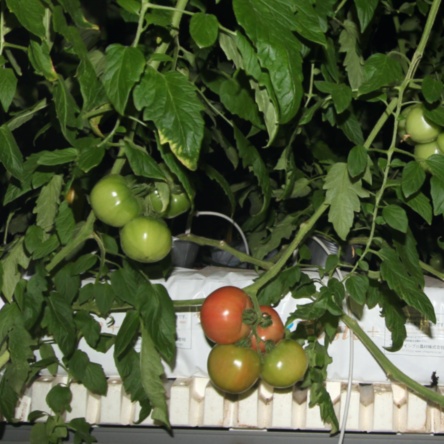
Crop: tomato